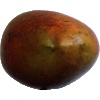
Label: Mango Red 1